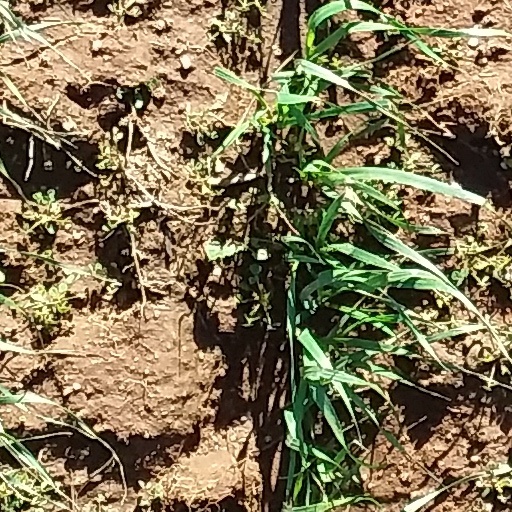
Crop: wheat